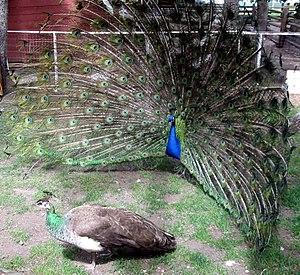
La communication est l’échange d’informations entre un émetteur et un receveur. Dawkins et Krebs définissent la communication comme étant l’action d’un émetteur qui influence le système sensoriel d’un récepteur, ce qui change le comportement du récepteur au bénéfice du premier, le bénéfice se manifestant par une augmentation de la fitness de l’émetteur.